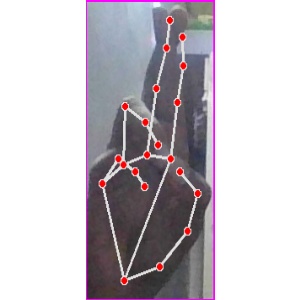
अक्षर: र